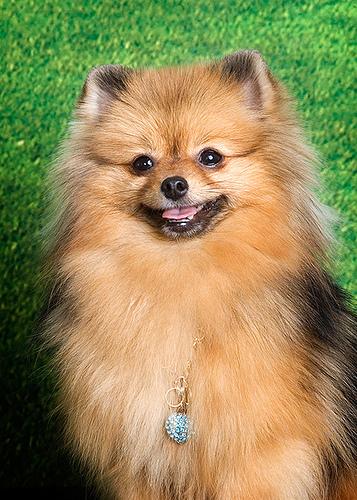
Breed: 1936-n000005-Pomeranian